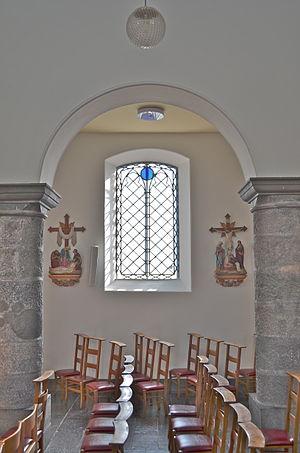
Travée.
L'église Saints-Pierre-et-Paul d'Erpent est érigée par les chanoines augustins de l'abbaye de Géronsart en 1771. Elle remplace au même endroit une ancienne église romane démolie en 1750 par le Chanoine François Mouchon, curé du village à l'époque.